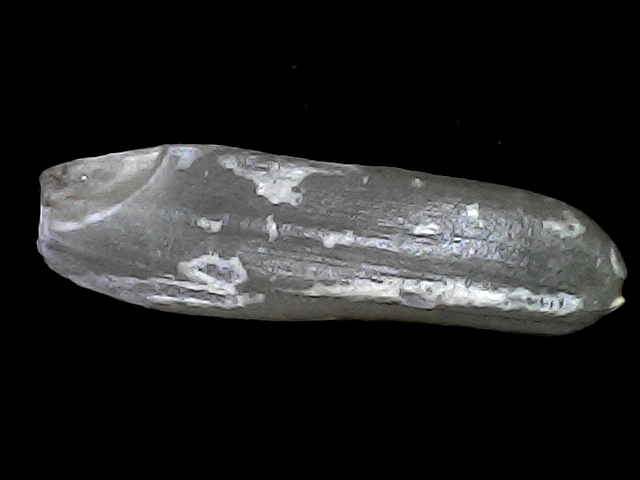
Rice variety: BRRI102